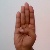
The image shows a hand gesture representing the letter 'B' in Indian Sign Language.